Sobrato Office Tower

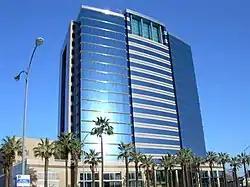

Sobrato Office Tower is a 17-story, class-A office building located at 488 Almaden Boulevard in San Jose, California. It is the fourth tallest building in the city. The building was completed in 2002 by Sobrato Real Estate and was designed by KSH Architects. It though remained unoccupied for nine years. In 2007 Sobrato sold the building for $135 million to BEA Systems, which itself was subsequently acquired / purchased by Oracle in 2008.